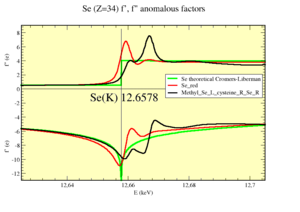
Comparaison des facteur anomaux du Selenium entre les valeurs théoriques et des valeurs expérimentales montrant l'influence de l'environnement chimique.
En diffraction de rayons X, la diffusion anomale ou diffusion résonante est un phénomène qui apparaît lorsque l'énergie des rayons X incidents est proche d'un seuil d'absorption d'un atome du cristal. Les photons incidents sont alors absorbés et provoquent une excitation électronique de l'atome. La diffusion anomale se reflète dans l'expression du facteur de diffusion atomique, qui devient complexe. Cette diffusion est liée à une variation de l'indice de réfraction et du coefficient d'absorption.